Wilton's Music Hall

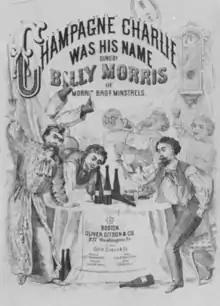
"Champagne Charlie", the song made famous by George Leybourne

Wilton's was built by Jacob Maggs, on the same site as the former concert room of the Albion Saloon. The hall could accommodate 1,500 people, most of whom were working-class. The bar was retained as the public entrance, and the hall was built in the area behind the existing block of houses. This was common practice at the time, as street frontage for music halls was very expensive. He furnished the hall with mirrors, chandeliers and decorative paintwork, and installed the finest heating, lighting and ventilation systems of the day.